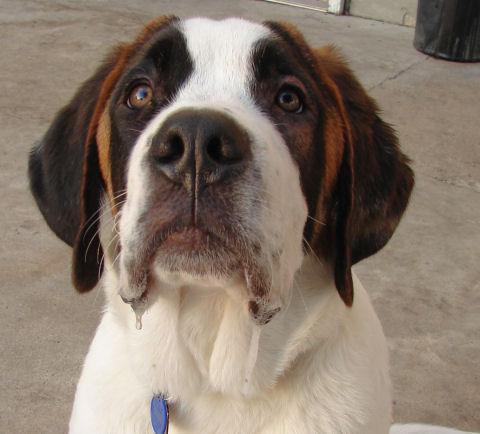
Saint_Bernard